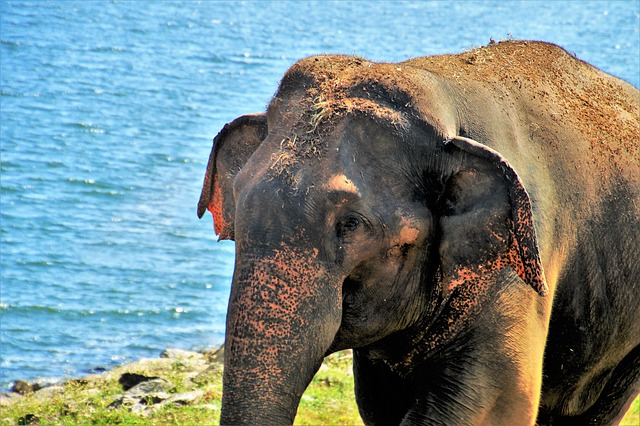
Label: elephant